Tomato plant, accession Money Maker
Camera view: vertical (180 deg); turntable rotation: 30 degrees
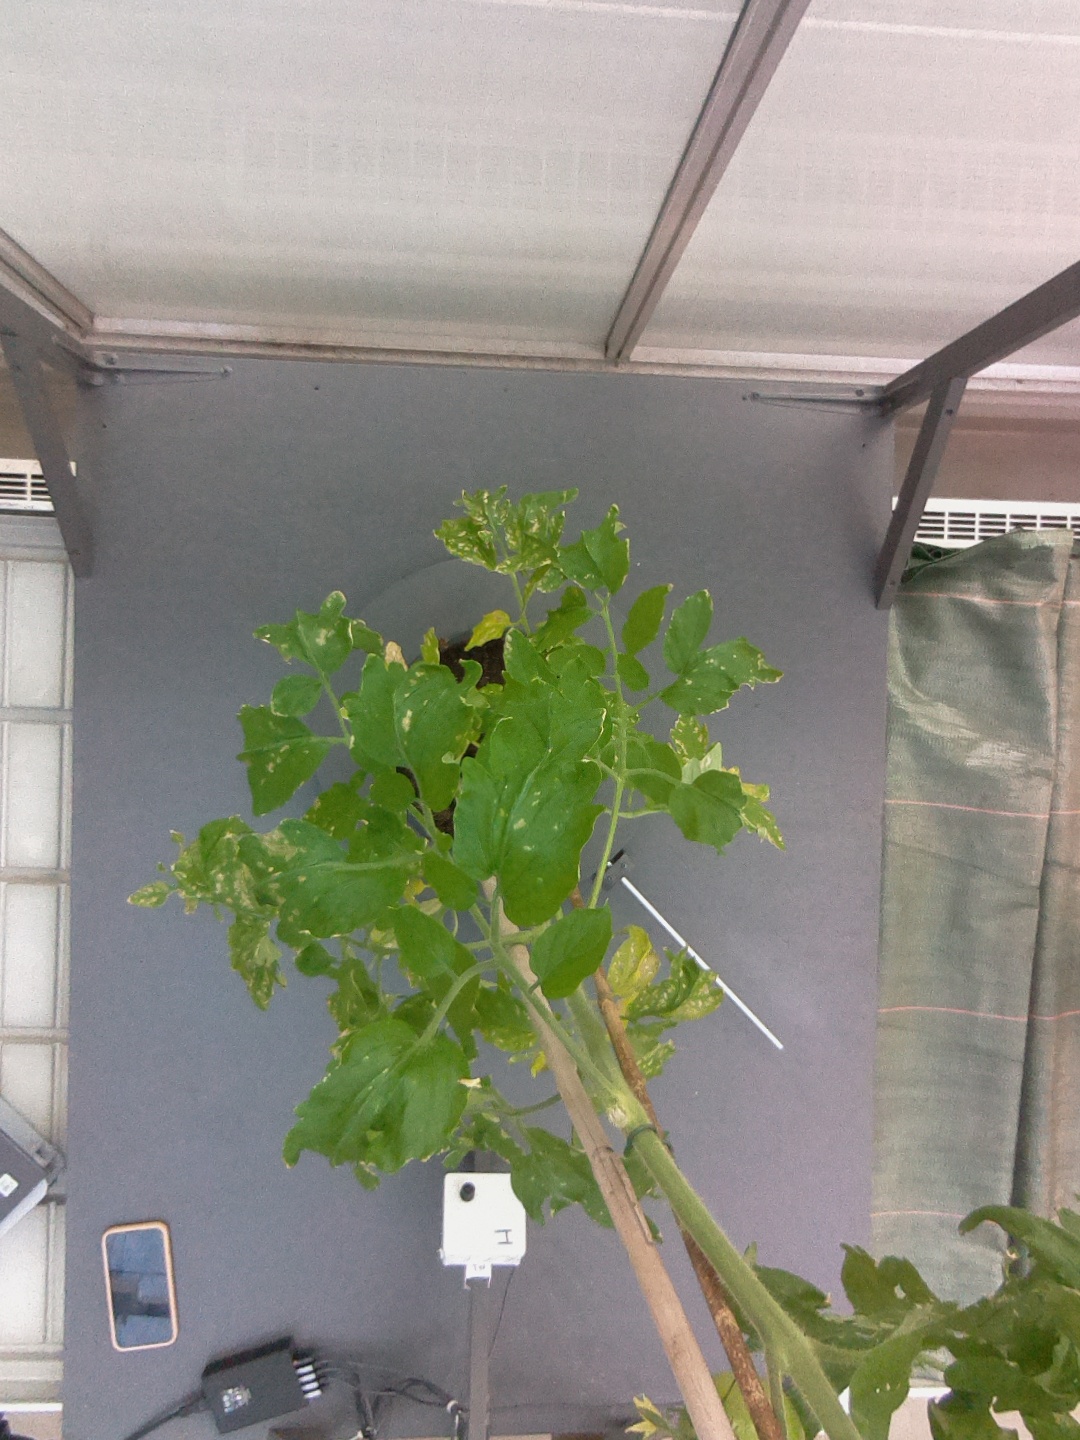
BBCH growth stage 75: 50%-60% of final fruit size